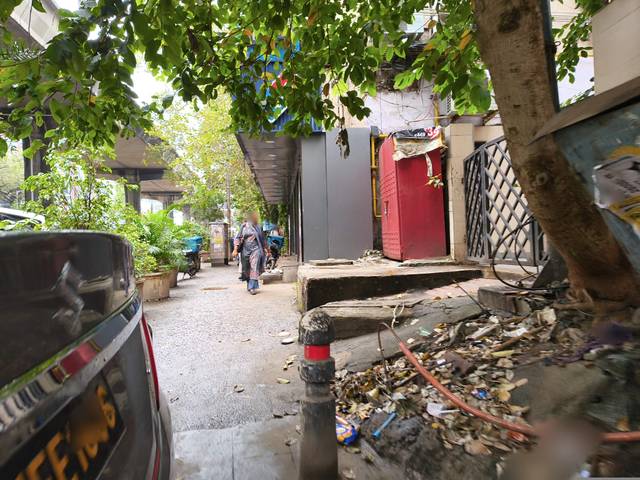
Region: India
Coordinates: 19.113, 72.864